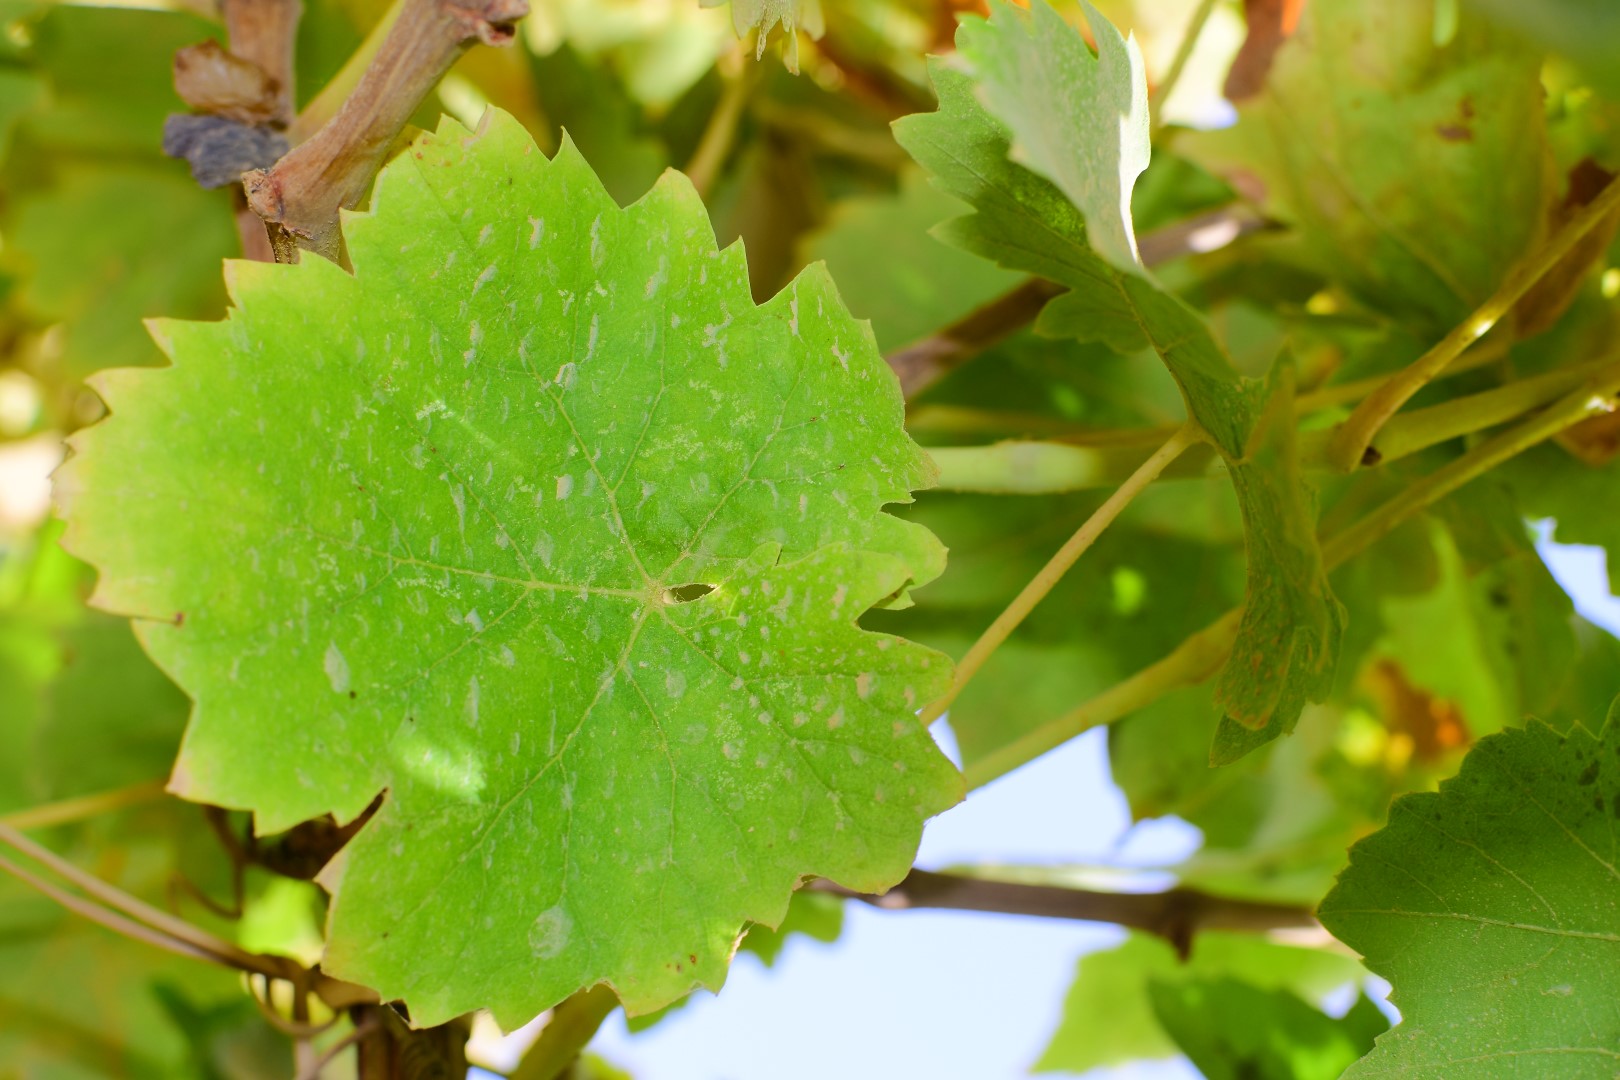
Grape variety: Thompson Seedless